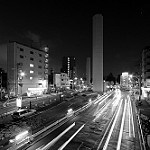
Label: B & W